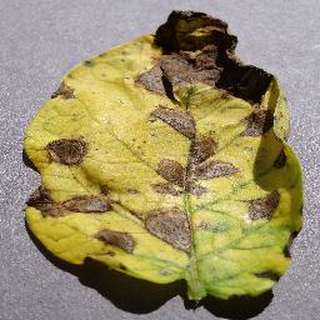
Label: potato_early_blight